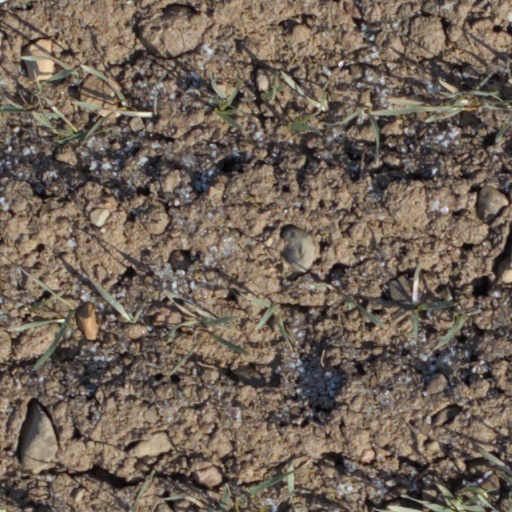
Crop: wheat